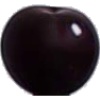
Label: Cherry Wax Black 1